Keynsham Humpy Tumps

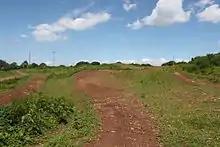
Keynsham Humpy Tumps showing the erosion by motorcycle scrambling

Keynsham Humpy Tumps is a floristically rich acidic grassland site situated between the town of Keynsham, and the River Avon, southeast of Bristol, England.